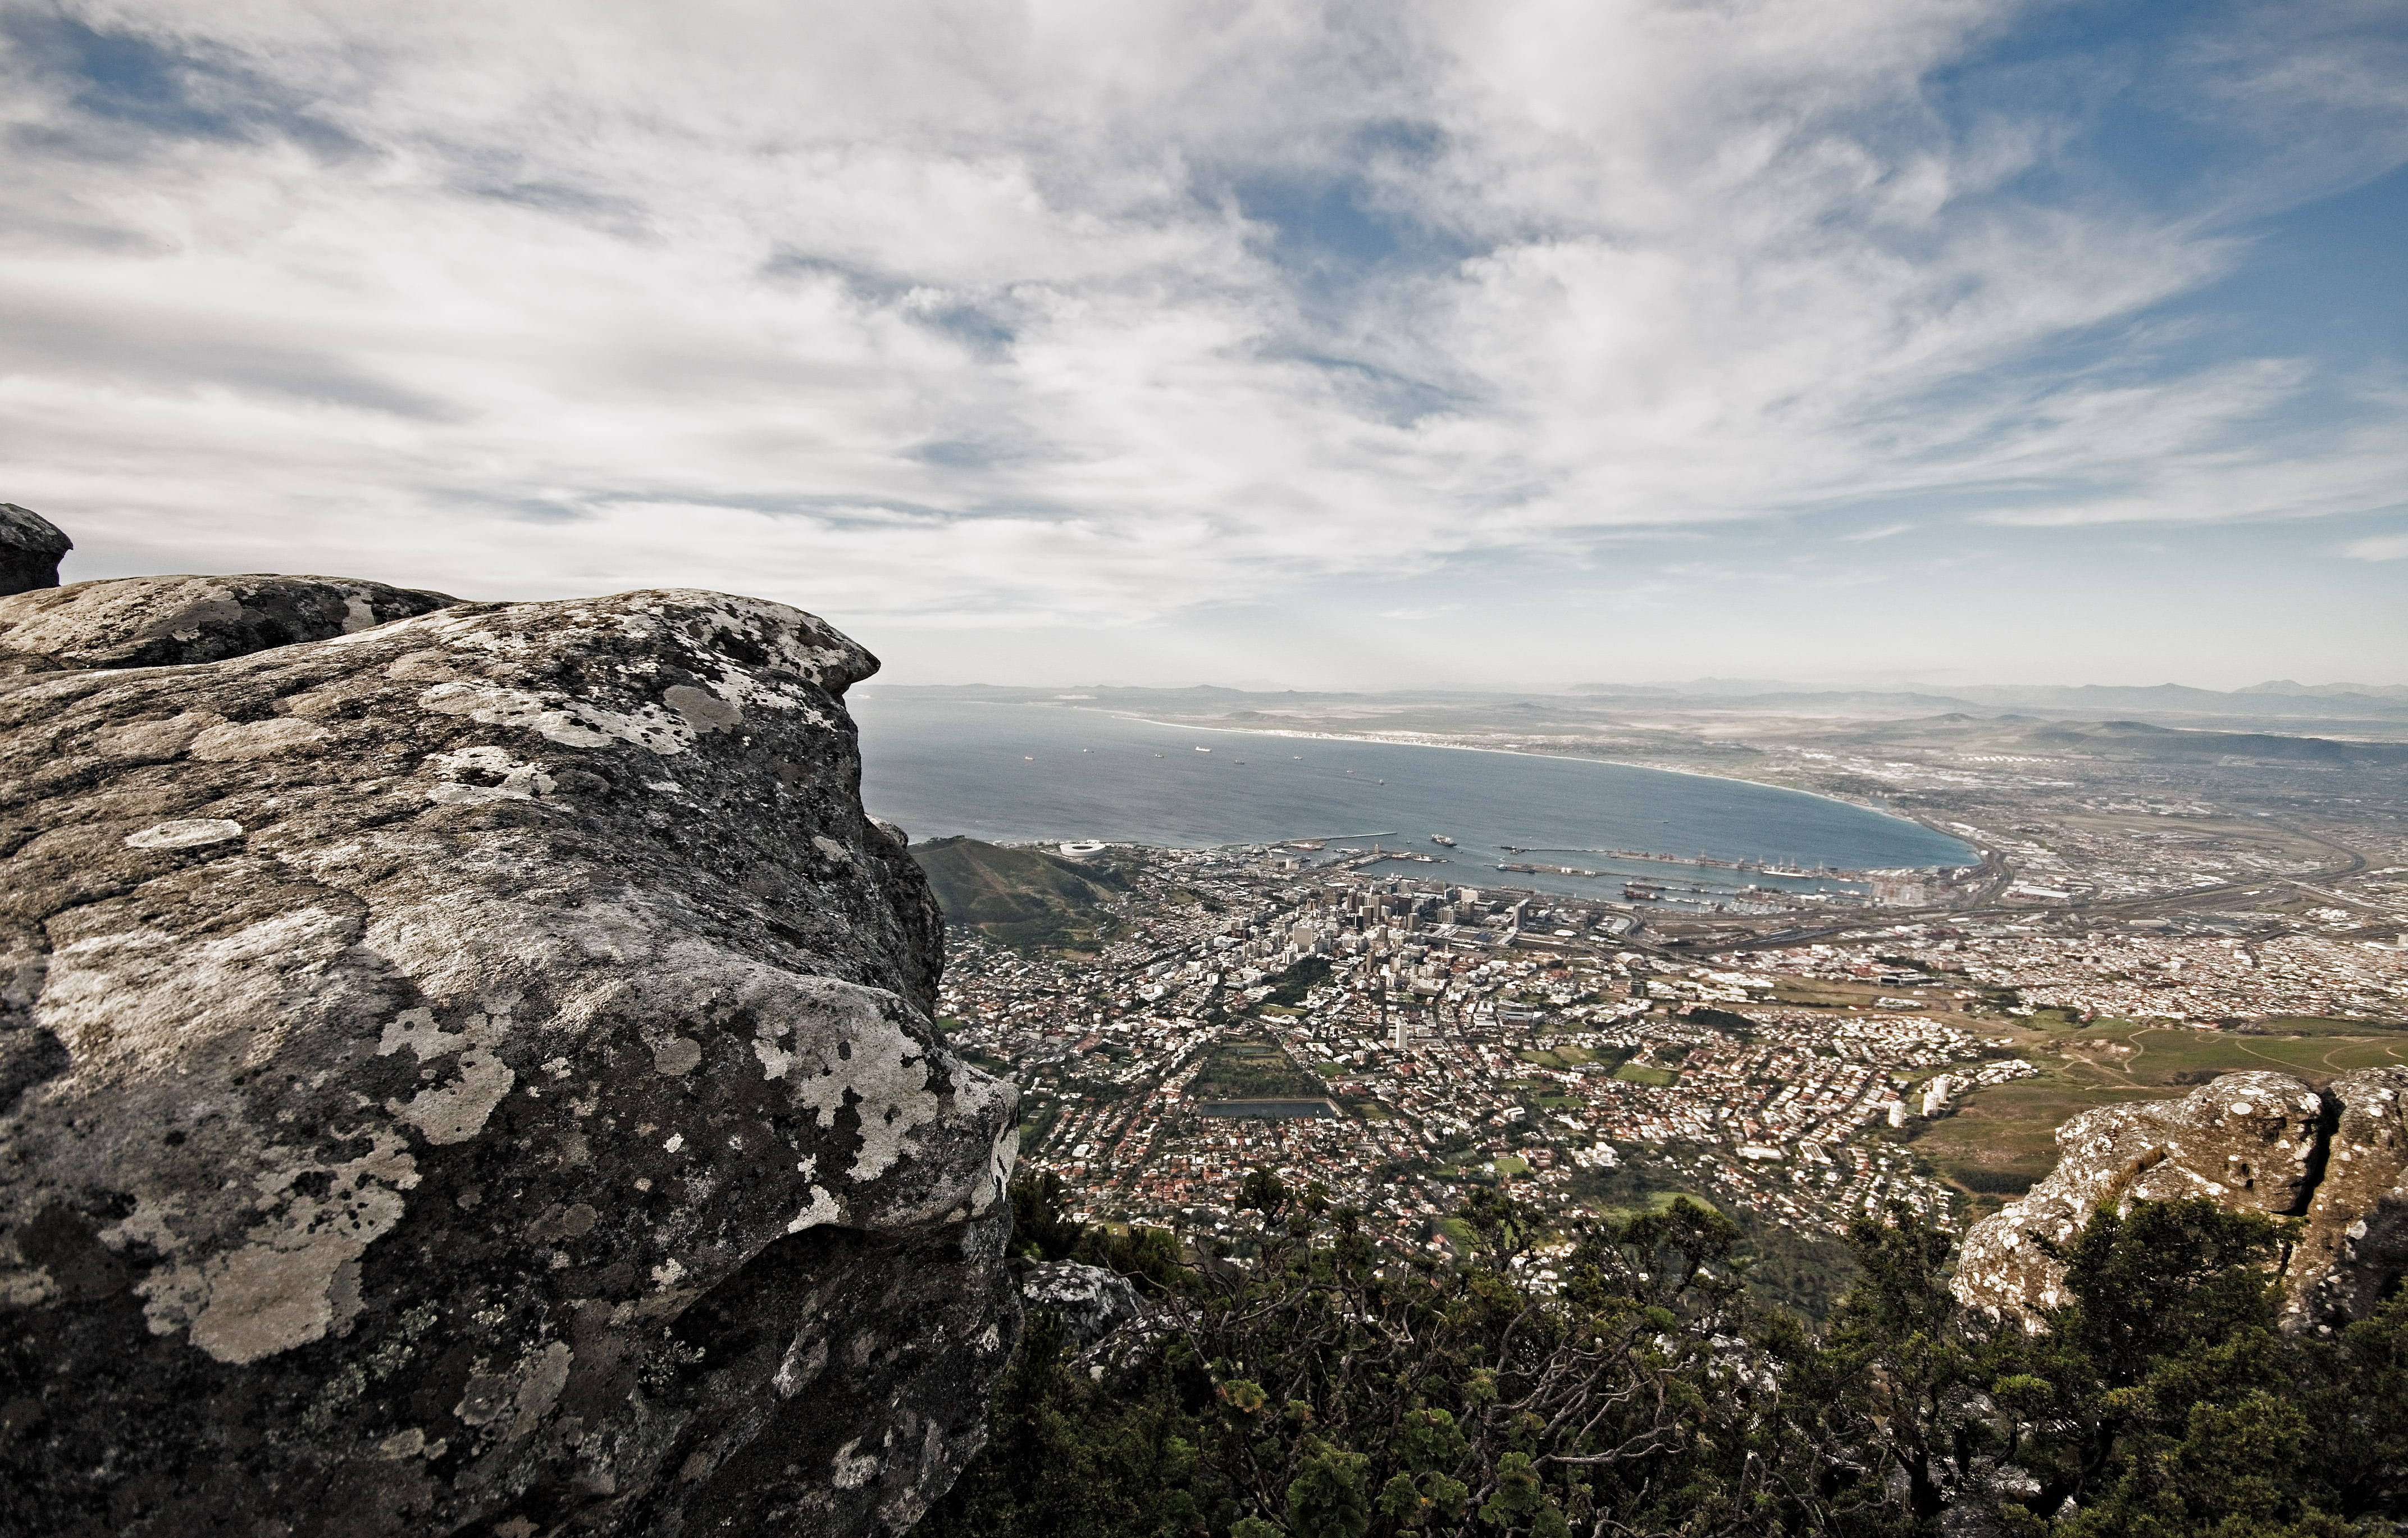
landscape, sea, coast, nature, rock, horizon, wilderness, walking, mountain, cloud, sky, hill, adventure, mountain range, cliff, terrain, material, ridge, summit, geology, plateau, fell, landform, geographical feature, mountainous landforms